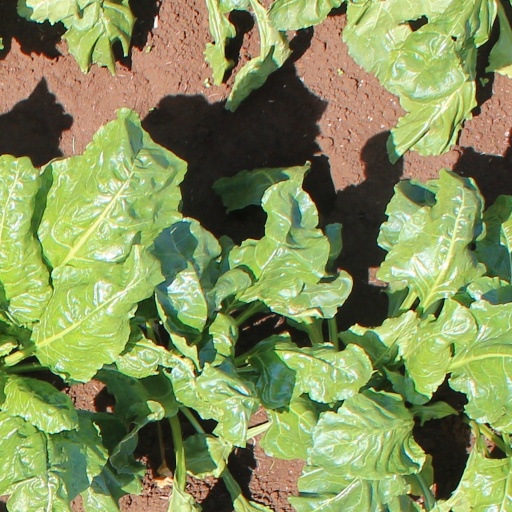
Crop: sugar beet